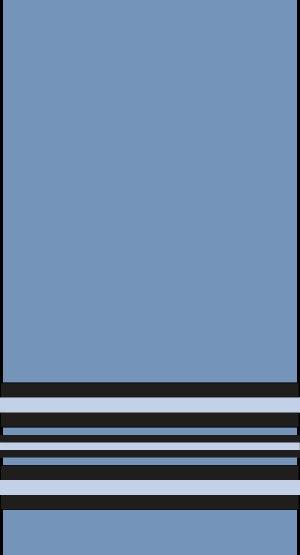
Squadron leader est un grade d'officier dans la Royal Air Force et dans les forces aériennes de nombreux pays ayant bénéficié de l'influence historique britannique. Il est aussi parfois utilisé comme la traduction en anglais d'un grade équivalent dans les pays qui ont une structure spécifique hiérarchique de force aérienne non-anglophone. Dans tous ces cas, un squadron leader se situe au-dessus du flight lieutenant et immédiatement au-dessous Wing commander.